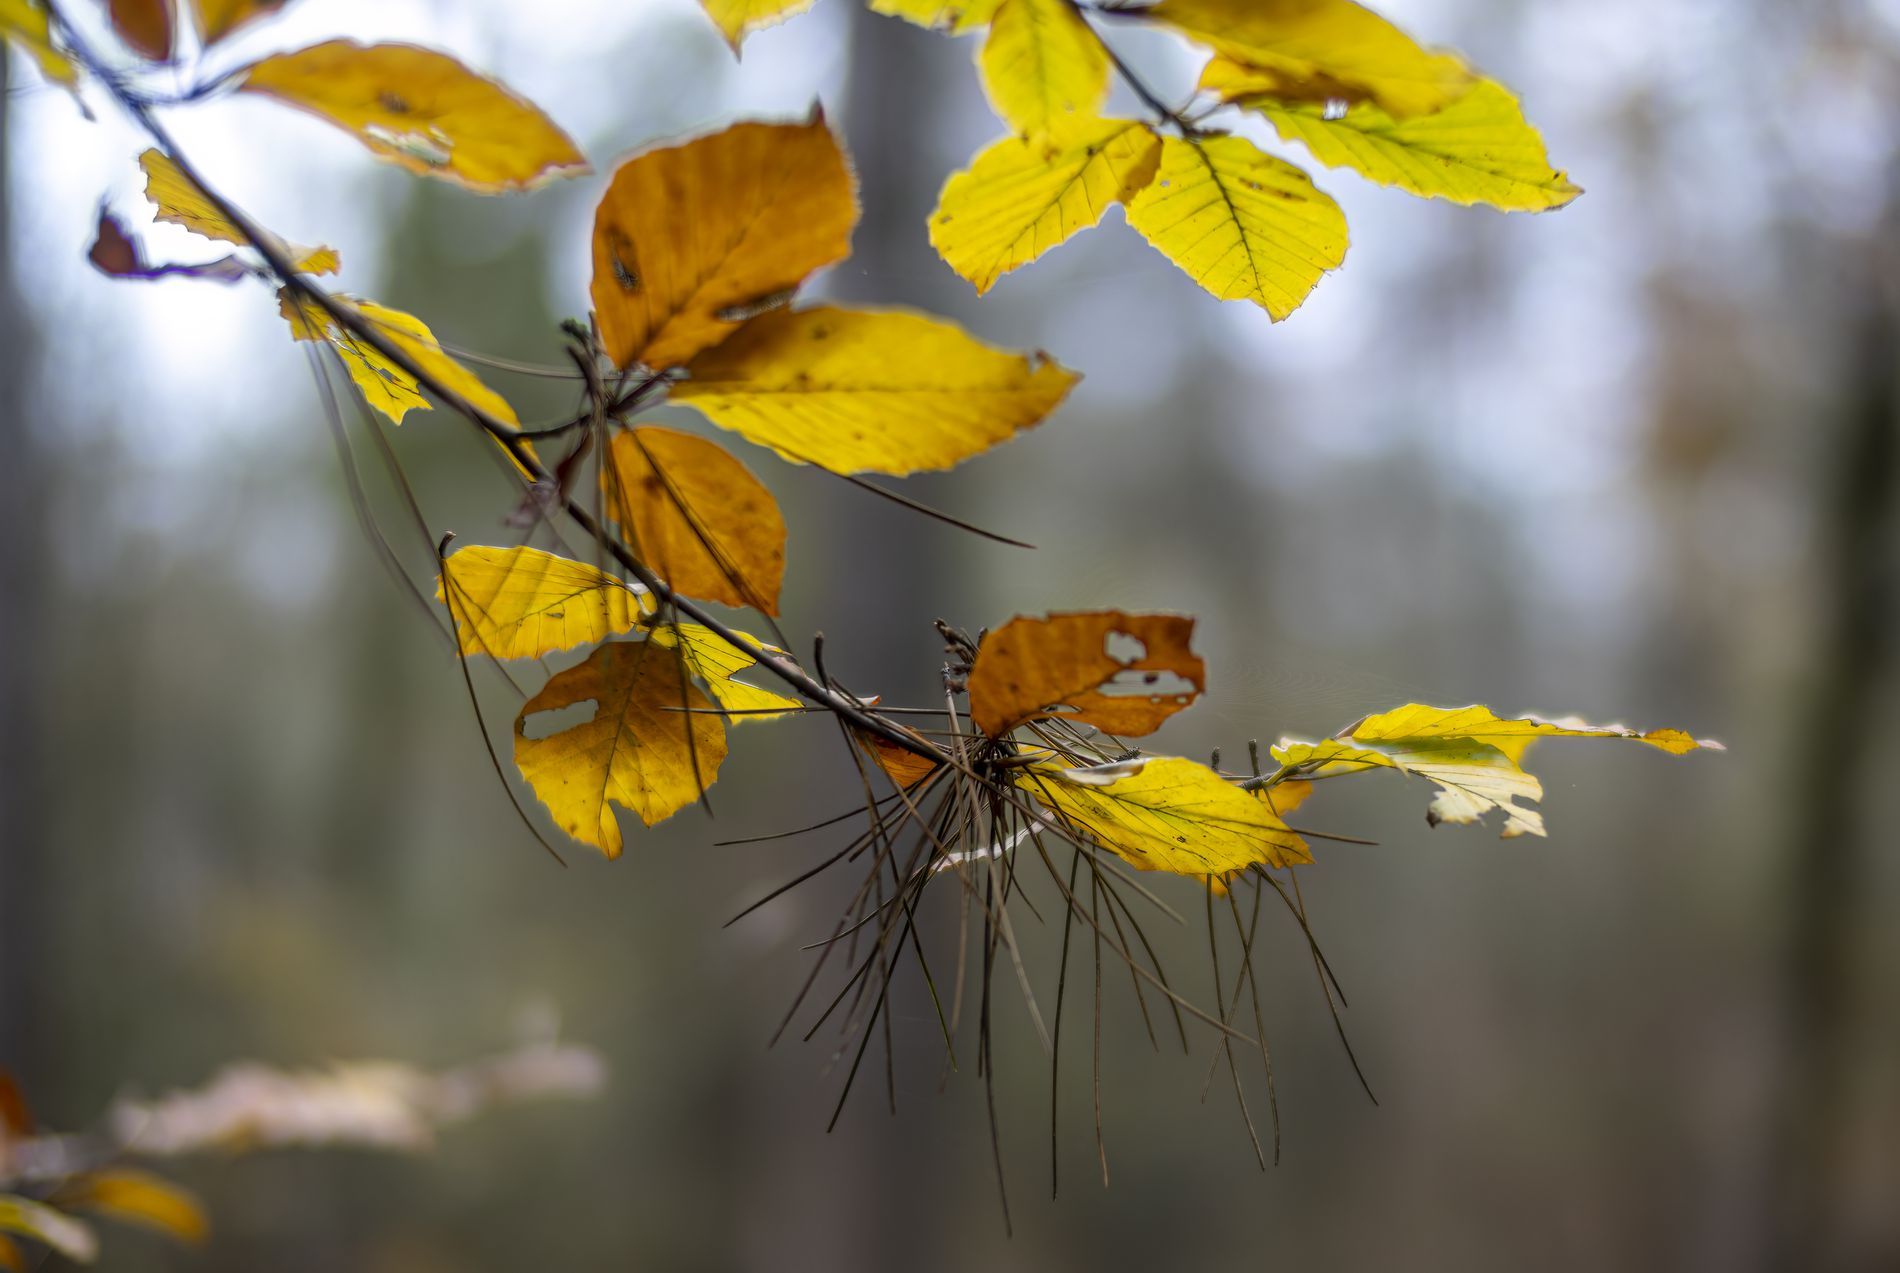
branch  with  leaves.
macro shot focusing on a branch laden with autumn leaves. exhibiting various stages of change; some are bright and intact, while others show signs of age and decay, with holes and browning edges. The background is out of focus but clearly depicts a forest environment. This background blur enhances the focus on the vibrant autumn leaves in the foreground.
A close-up shot captures a branch adorned with vibrant yellow and orange autumn leaves, set against a softly blurred background .The leaves are predominantly yellow and orange. The branch itself is dark. The soft lighting suggests either early morning or late afternoon light filtering through the trees.
Labels: Leaf, Plant, Tree, Vegetation, Nature, Outdoors, Scenery, Animal, Invertebrate, Spider, Butterfly, Insect, Land, Woodland, Arrow, Weapon, Sunlight, Flare, Light, Tree Trunk, Flower, Petal, Weather, Tree branch, Forest, leaf
Camera: Canon Canon EOS R7
Lens: 50.0 mm, Sigma 50mm f/1.4 EX DG HSM
Aperture: F1.4
Exposure: 1/125 sec
ISO: 100
Focal length: 50.0 mm